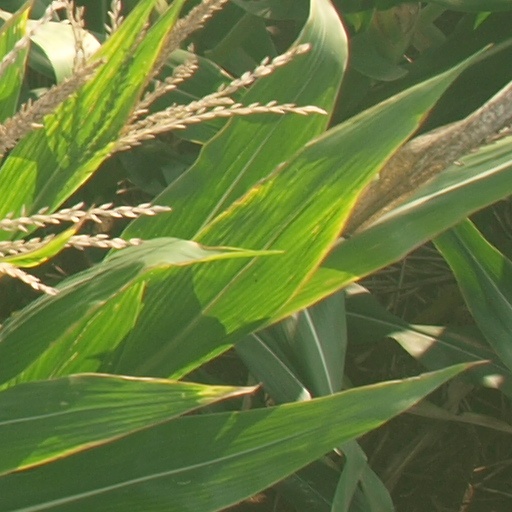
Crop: maize; corn